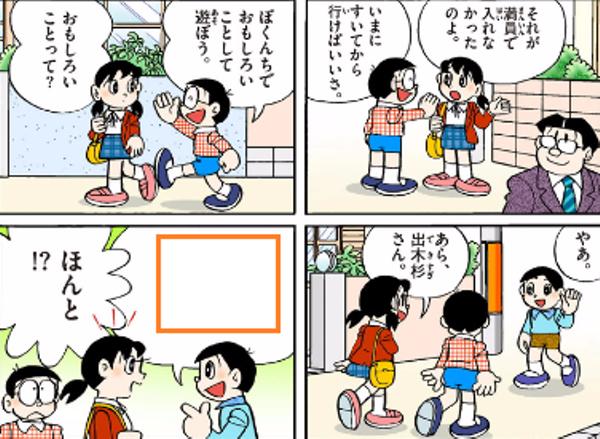
回答: ぼくんちでおもしろいことして遊ぼう。